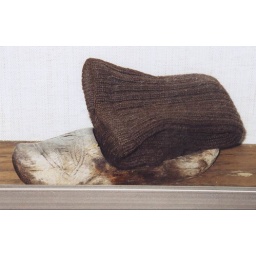
One of the wooden shoes worn by Ste Bernadette during the apparitions.